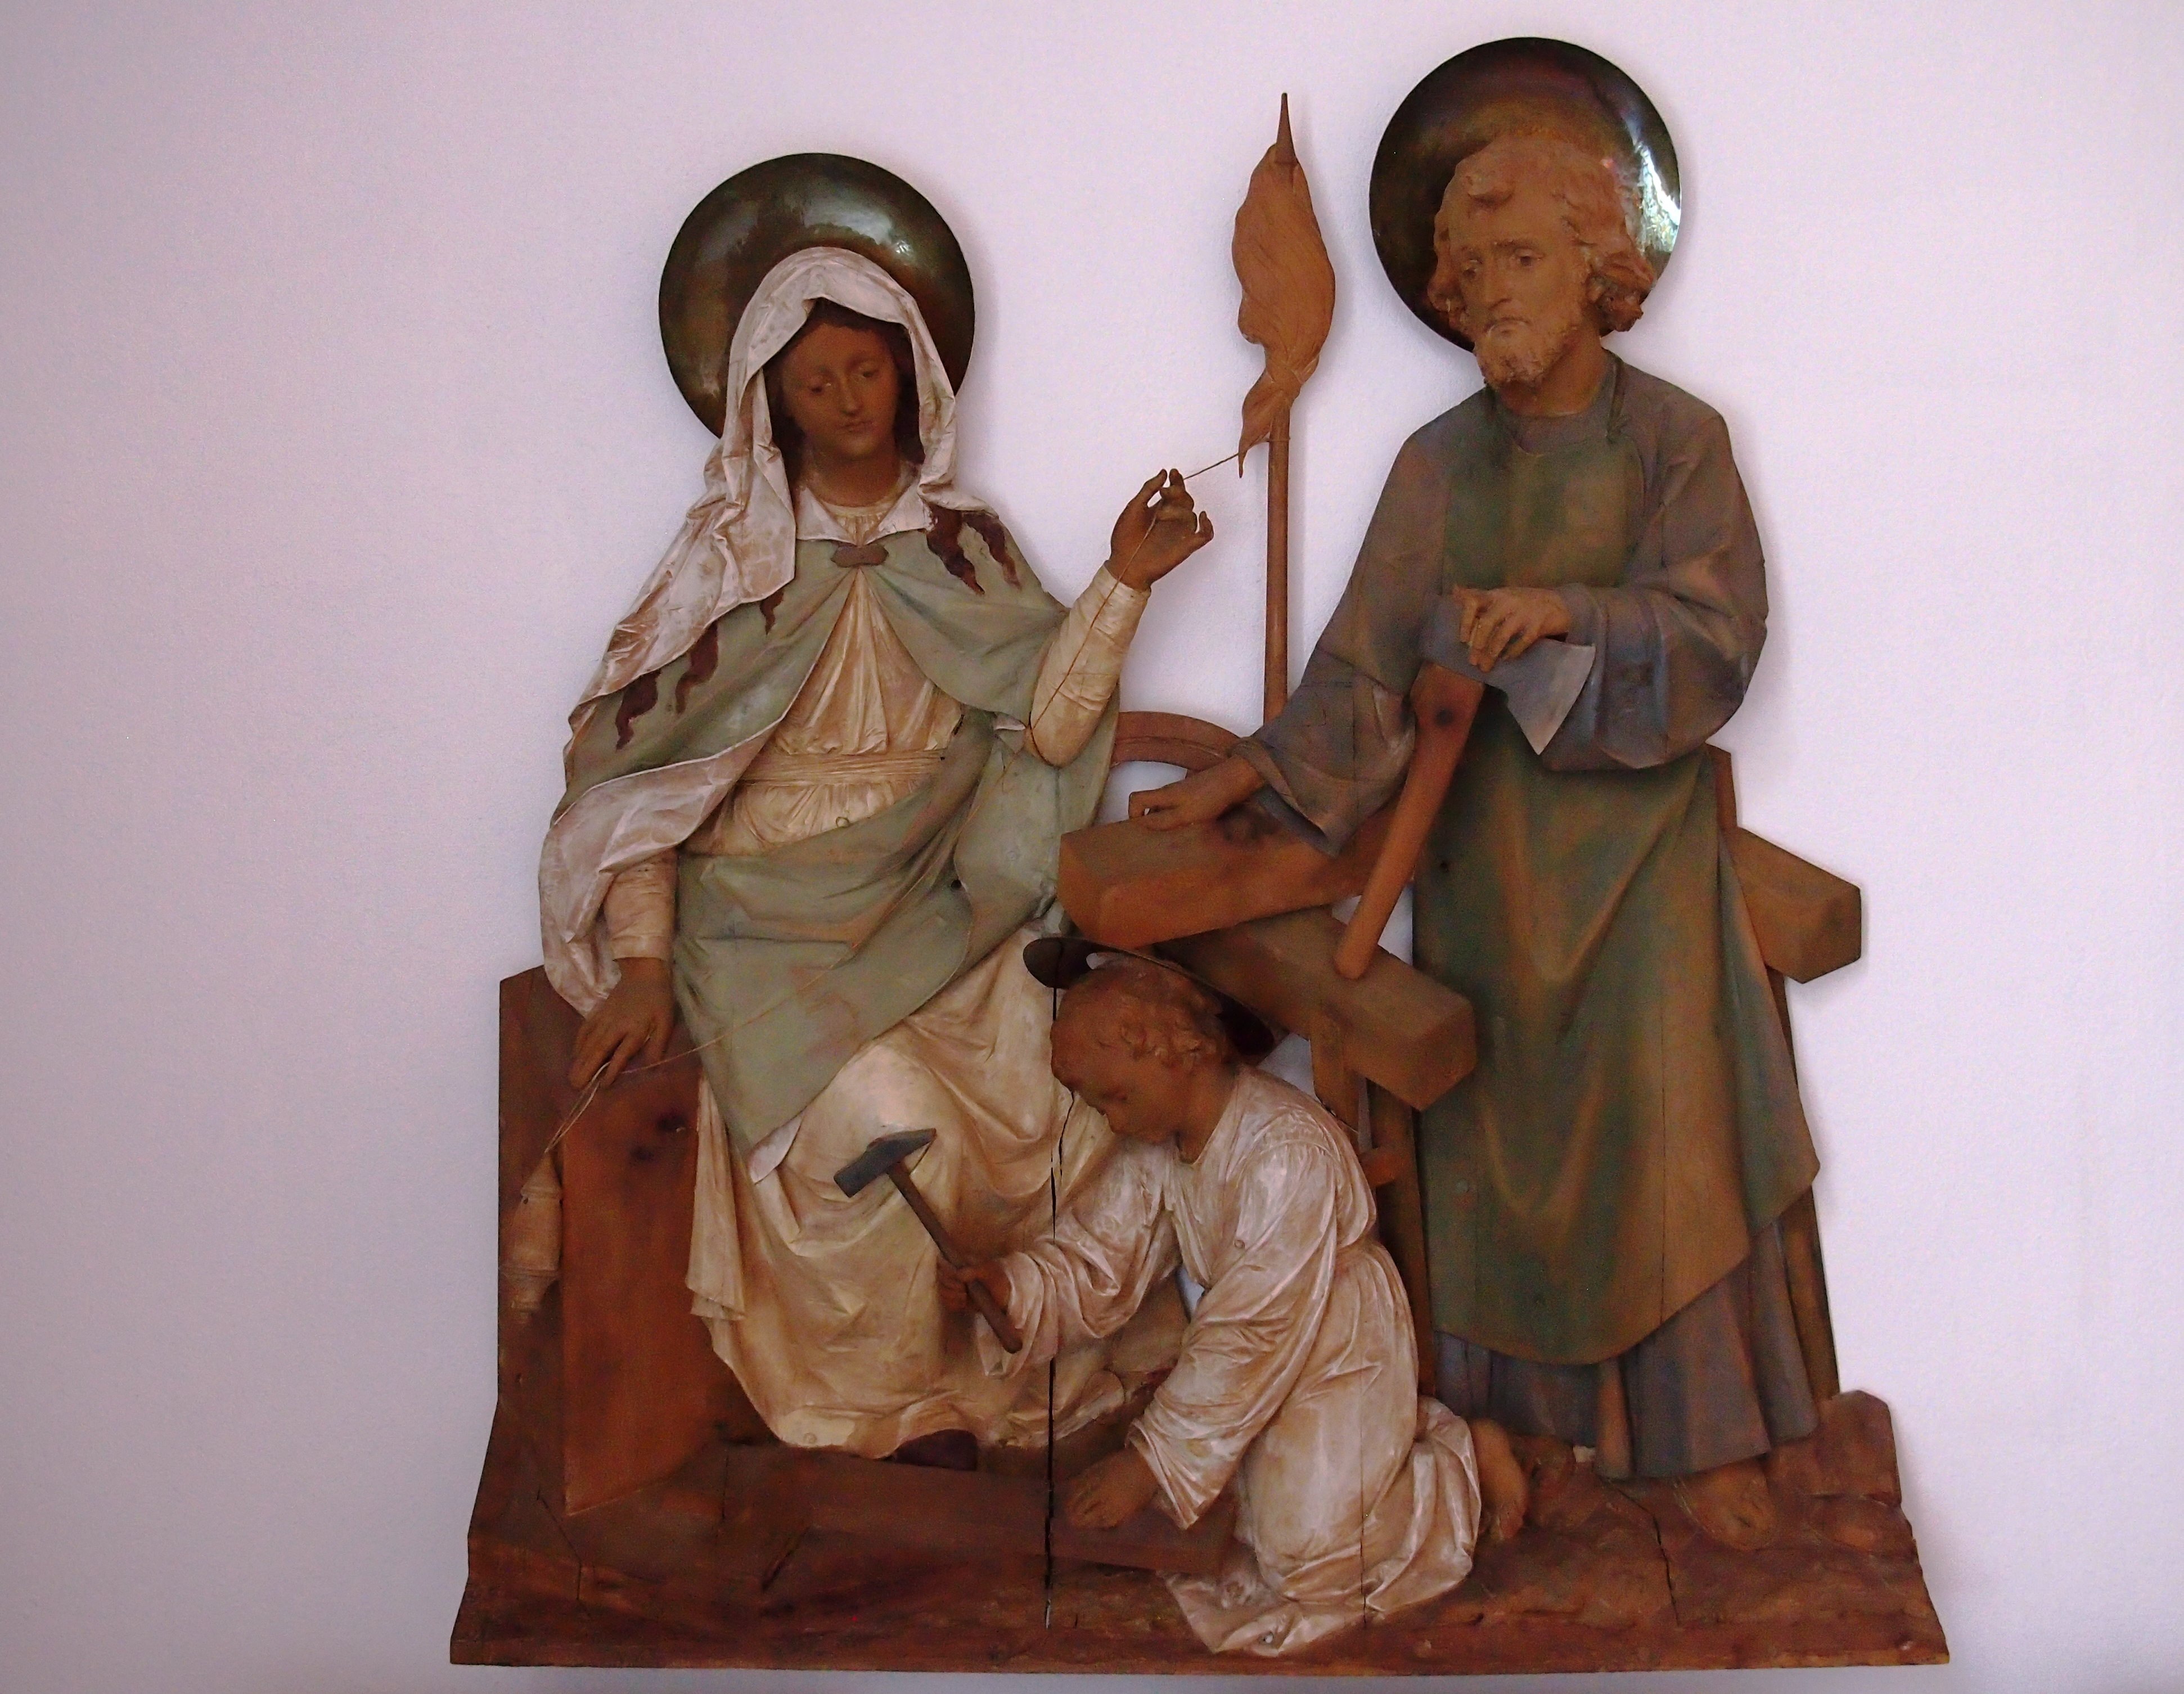
monument, statue, religion, painting, sculpture, art, faith, maria, jesus, history, christianity, carving, josef, ancient history, holy family